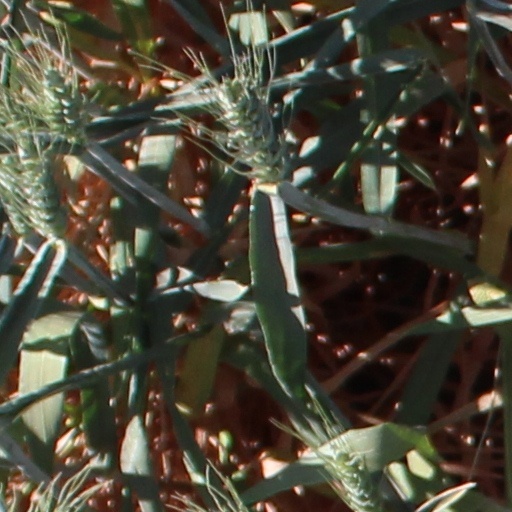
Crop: wheat